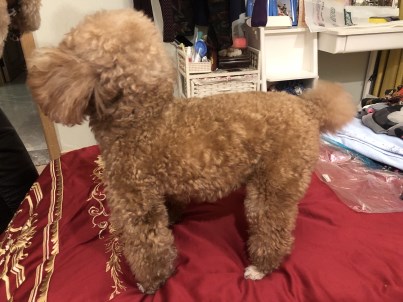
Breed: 2925-n000114-toy_poodle